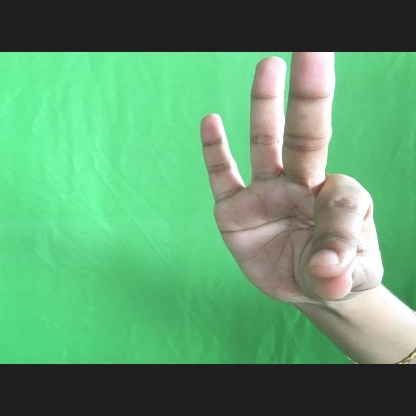
Mudra: Hamsasyam